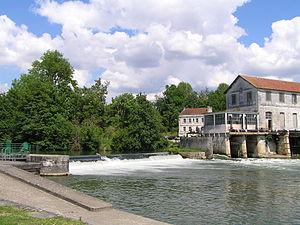
La papeterie a été une industrie importante en Angoumois puis après 1793 en Charente. C'est une des plus anciennes de France.
Saint-Michel est une commune du Sud-Ouest de la France, située dans le département de la Charente.
Fléac est une commune du sud-ouest de la France, située dans le département de la Charente.